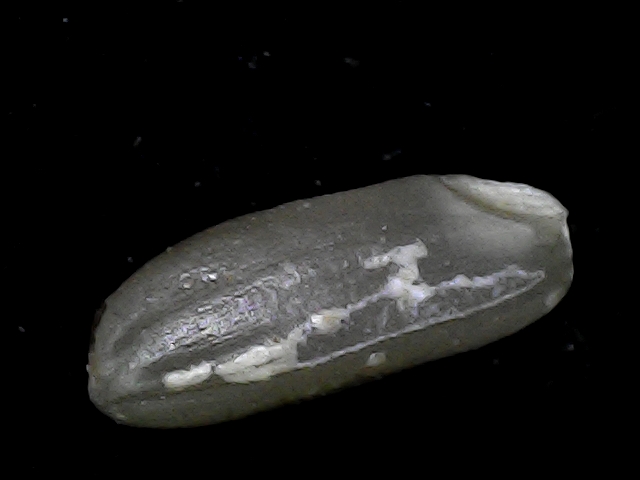
Rice variety: BD79